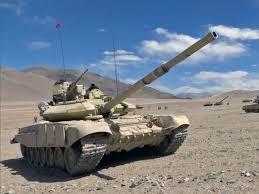
Label: BMP